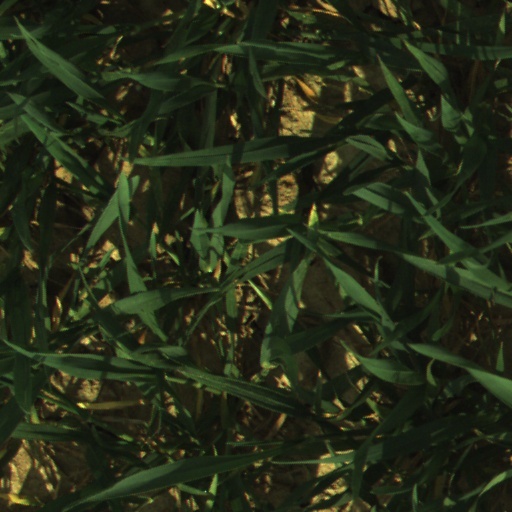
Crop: wheat